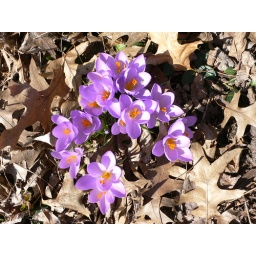
in the other bed by the sidewalk